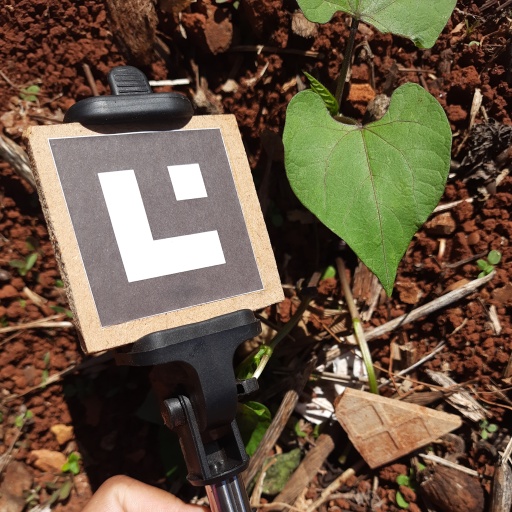
Observations: flat surface, no eating holes, under sunlight